Georgia World Congress Center

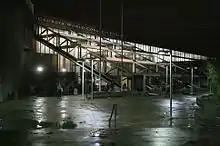
The Georgia World Congress Center on March 15, 2008 after a tornado

Opened in 1976, the George L. Smith II Georgia World Congress Center has become a cornerstone of Atlanta's downtown area. It stands as one of the largest convention centers in the United States, offering over 1.5 million square feet of exhibit space. The center has hosted numerous significant events, including major trade shows, conventions, and cultural gatherings, contributing substantially to Georgia's economy .